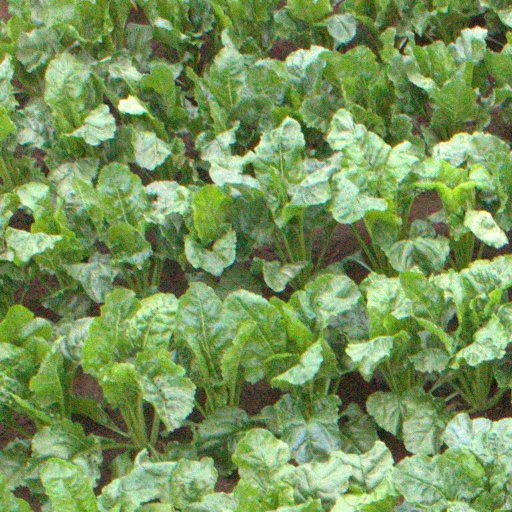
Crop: sugar beet